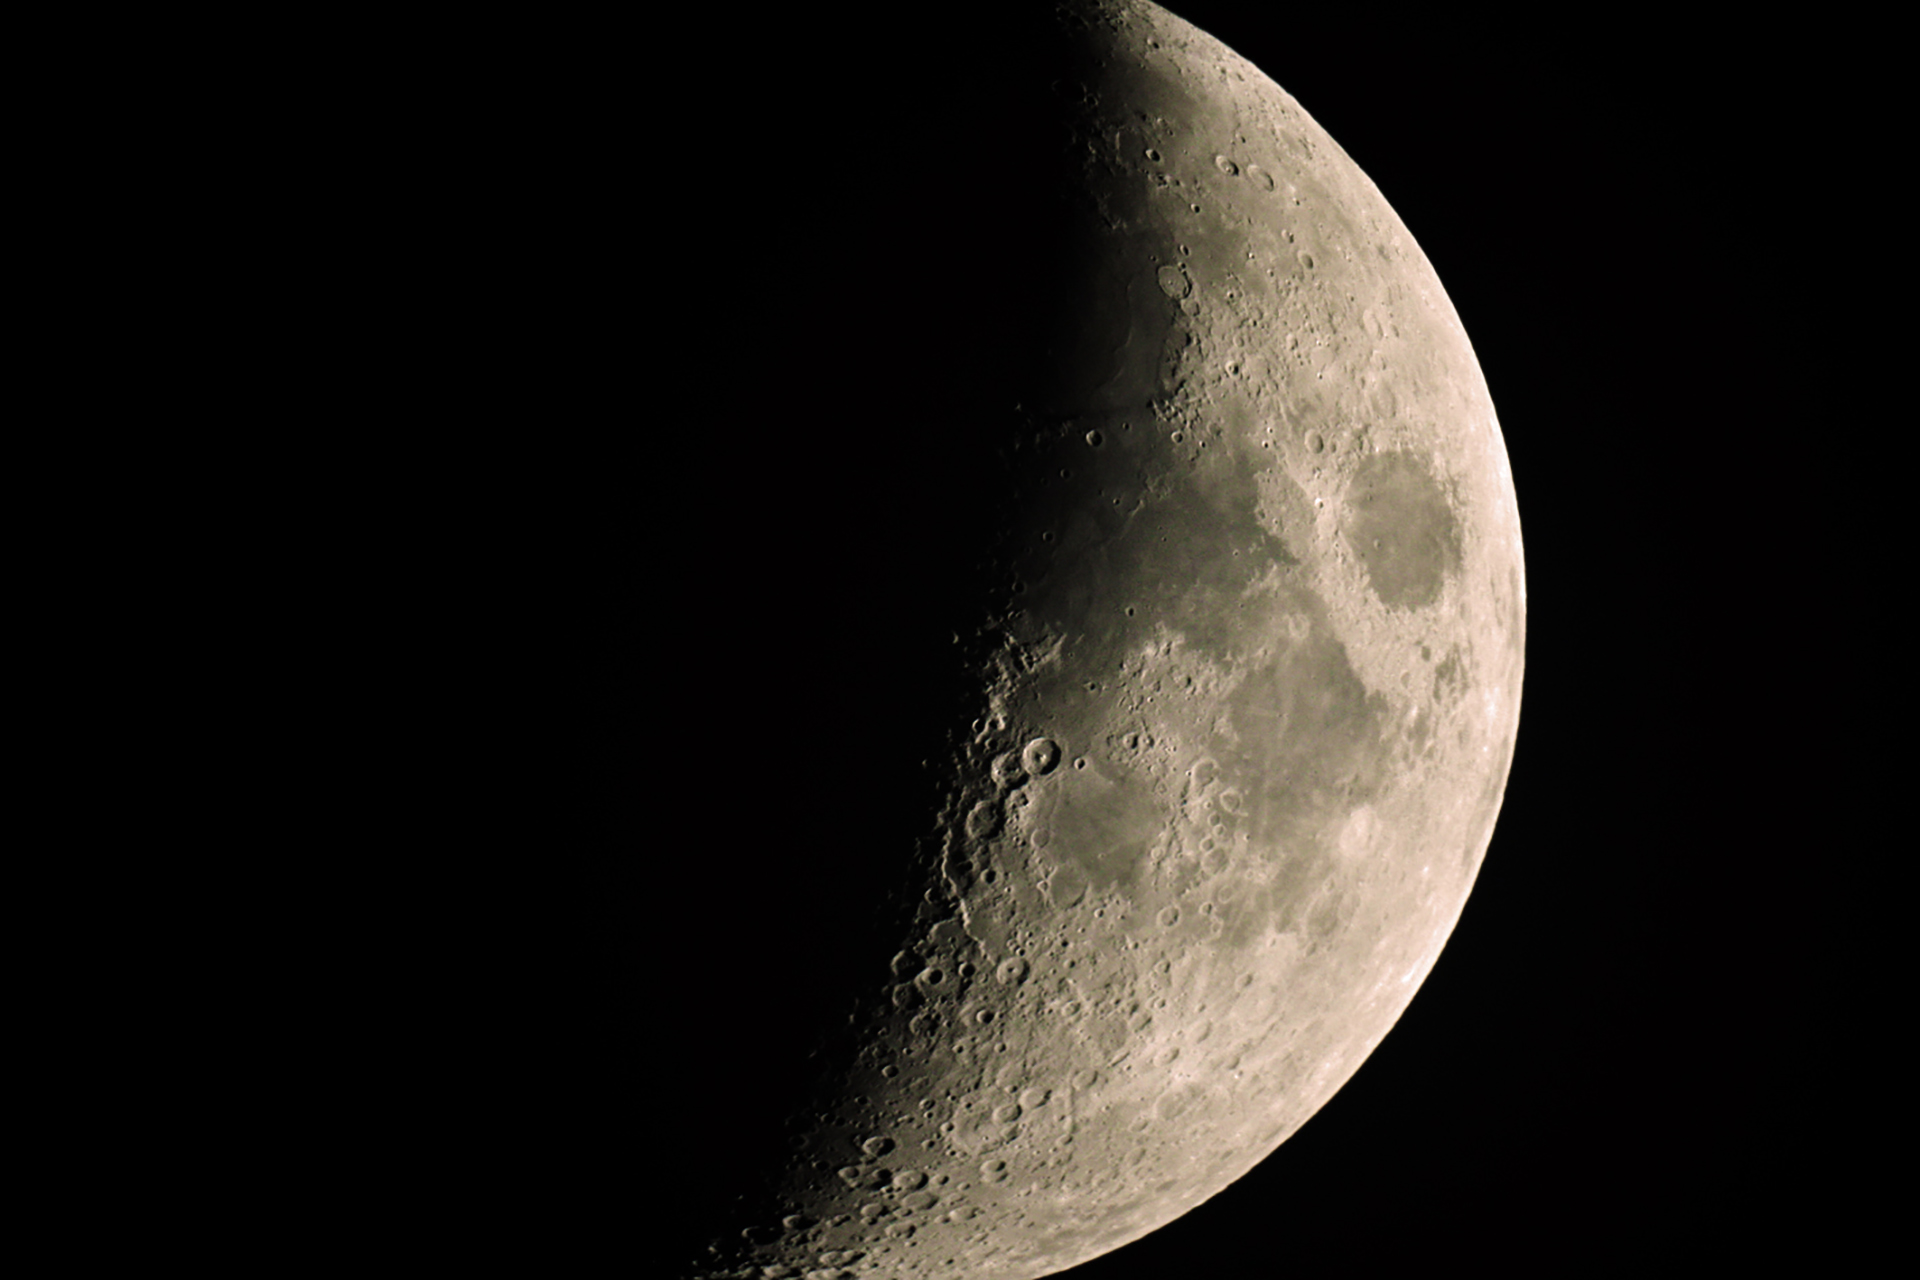
moon, half, black and white, atmosphere, astronomical object, monochrome photography, crescent, night, monochrome, daytime, sky, darkness, outer space, computer wallpaper, stock photography, celestial event, space, macro photography, still life photography, midnight, moonlight